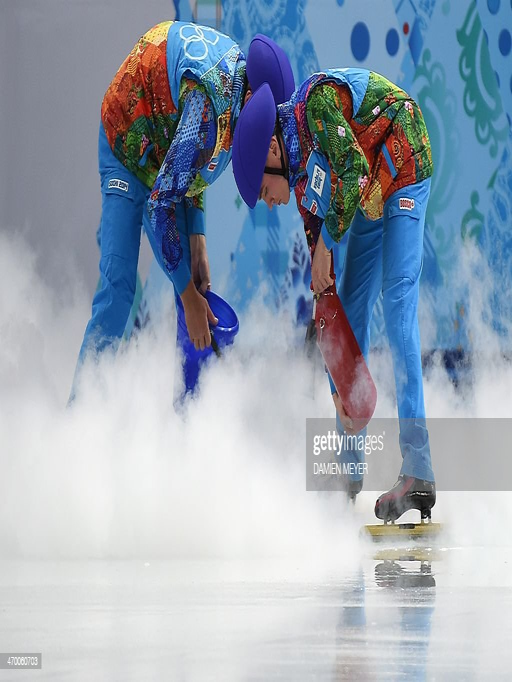
staff fix the ice during m heat during olympic games .